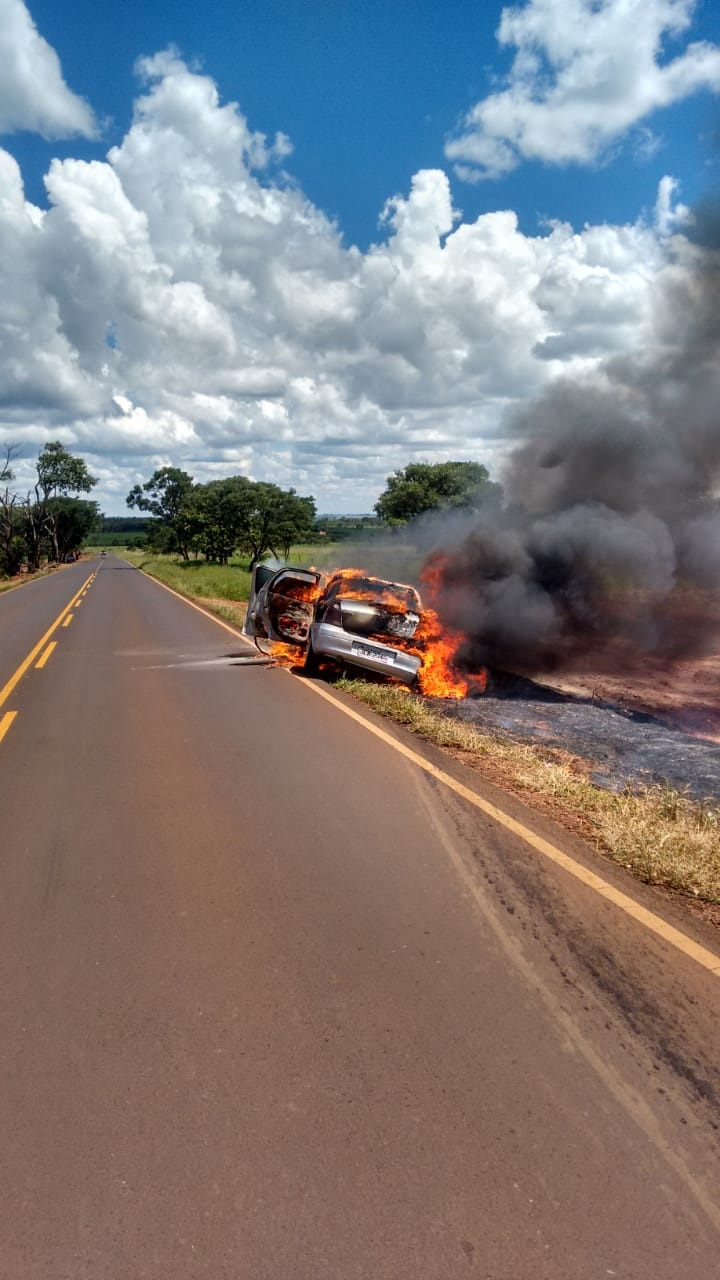
Fire: yes
Smoke: yes